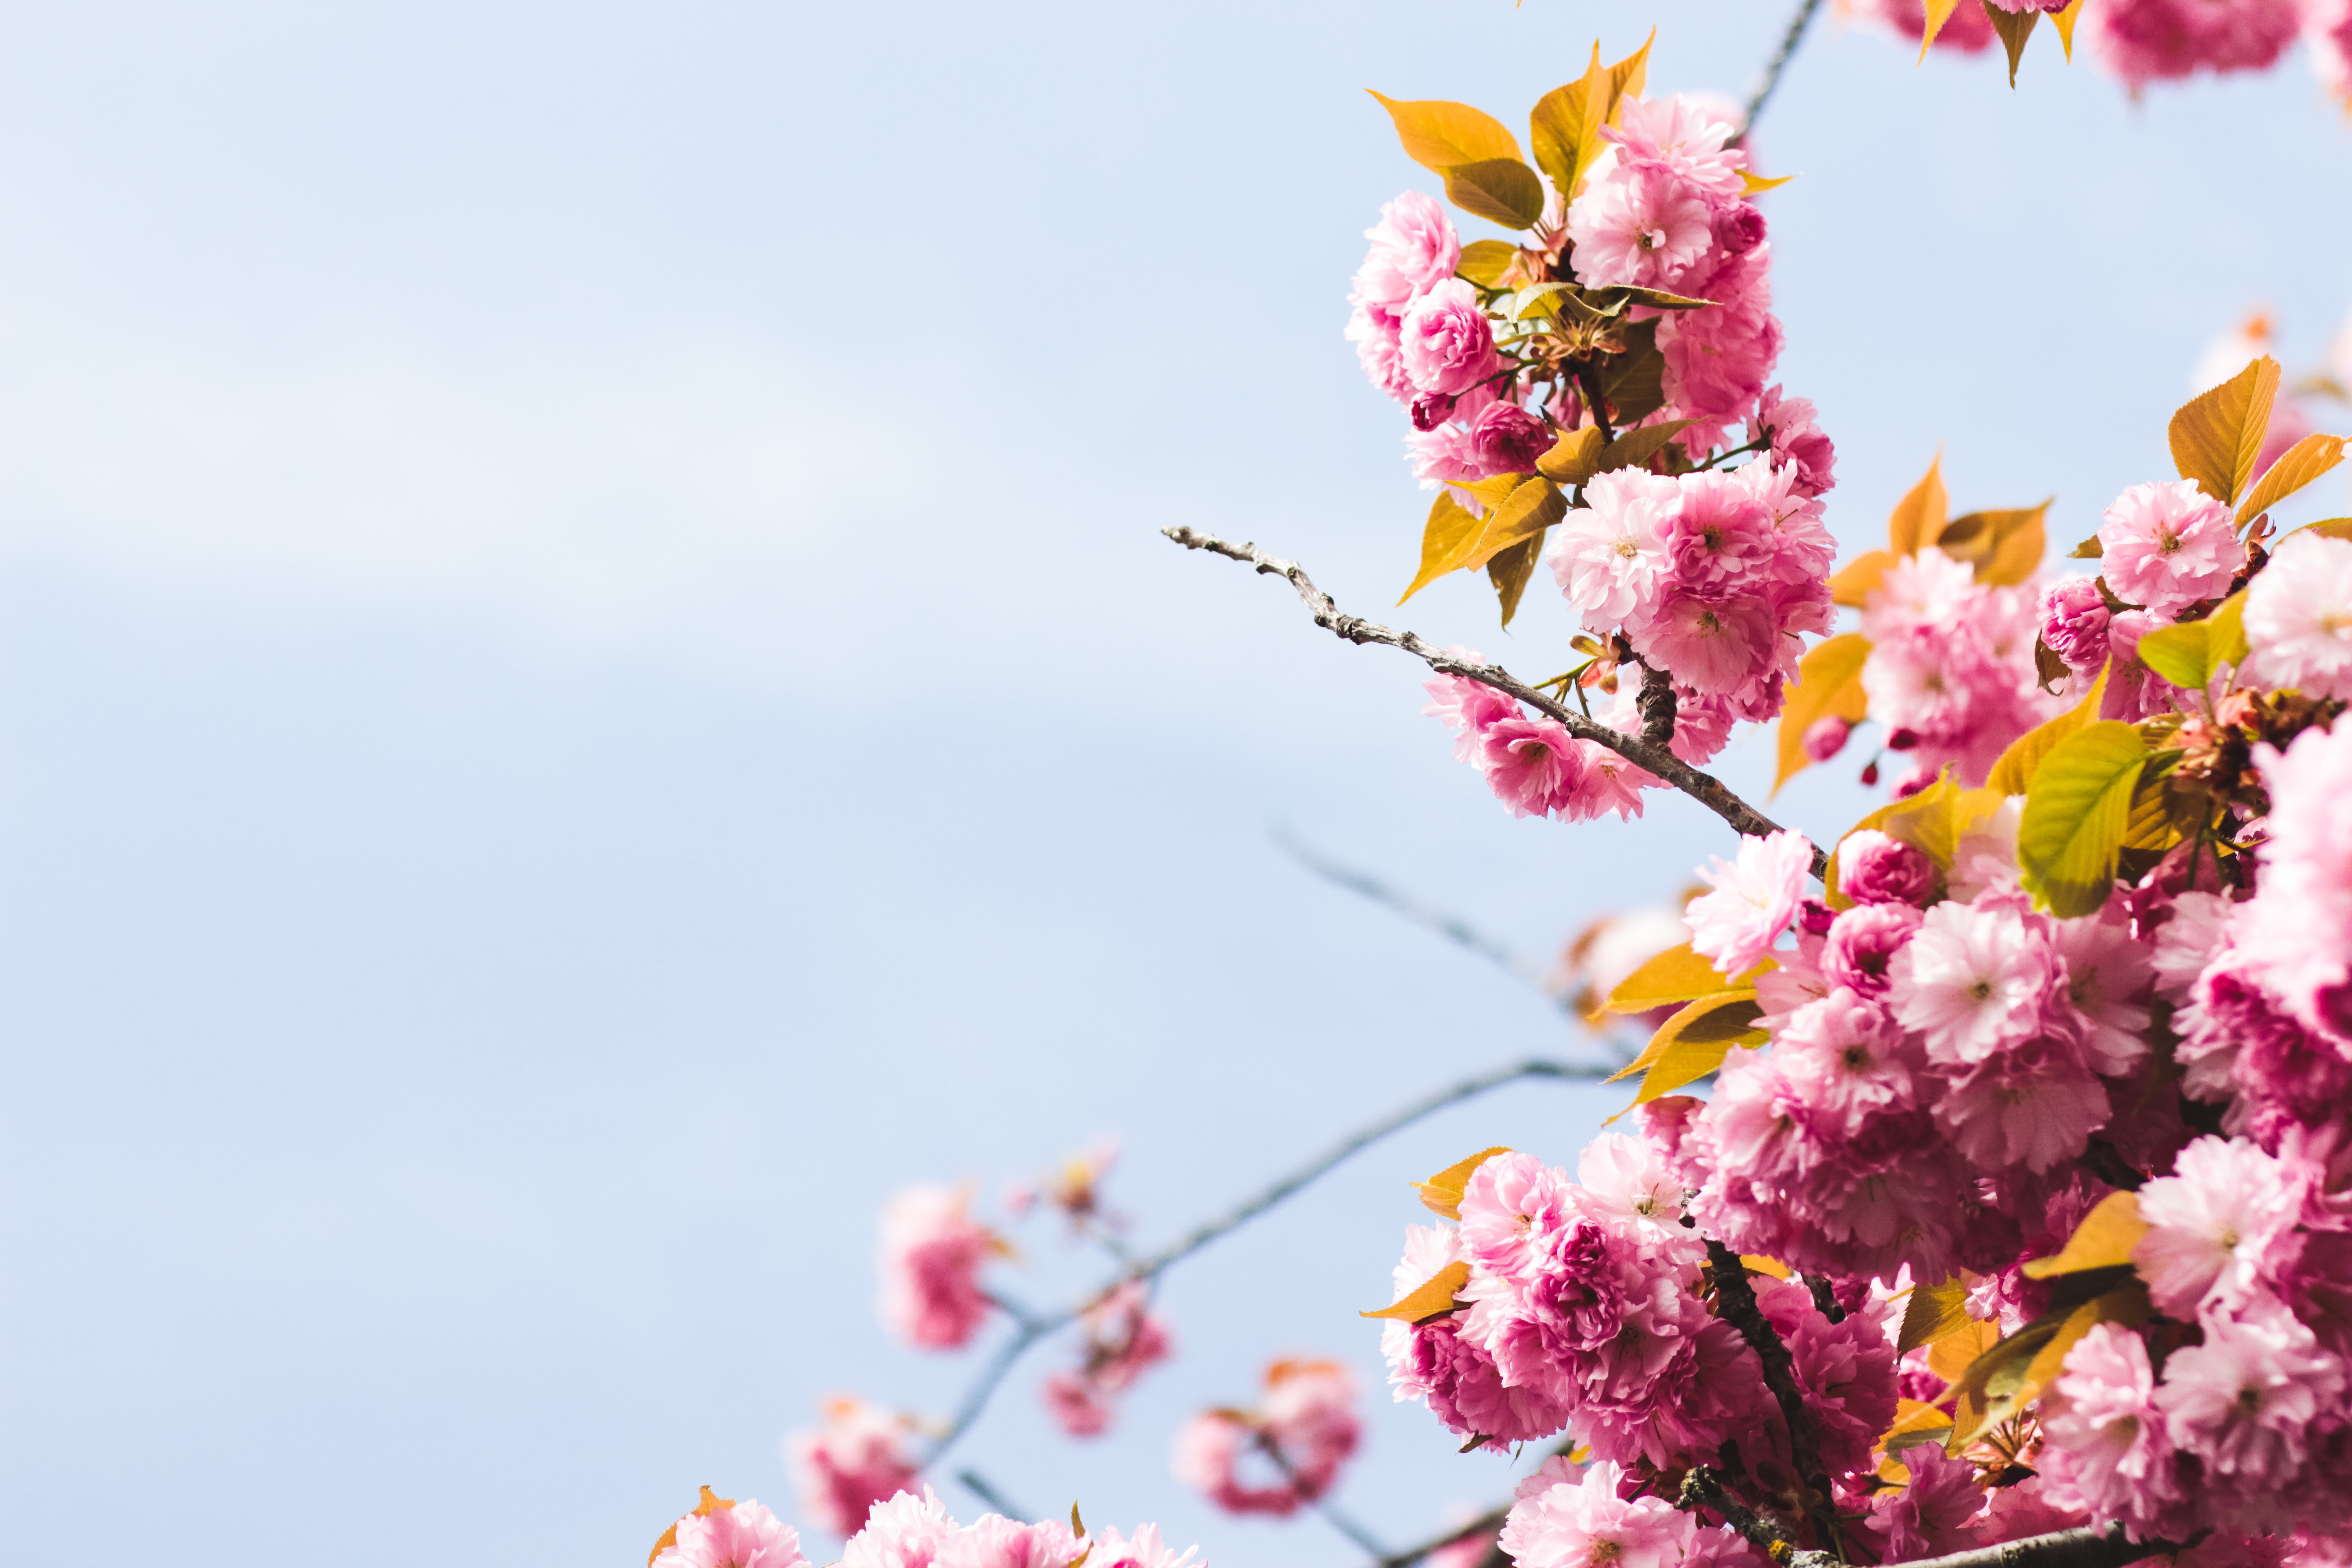
flower, blossom, spring, branch, plant, pink, cherry blossom, twig, tree, petal, flowering plant, prunus, wildflower, loosestrife and pomegranate family